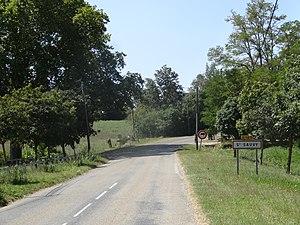
Entrée est de Saint-Sauvy.
Saint-Sauvy est une commune française située dans le département du Gers en région Occitanie.